Concord station (Massachusetts)

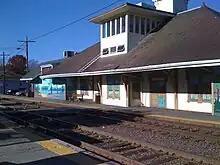
The original trackside windows and doors have been boarded up and replaced with painted-on copies. The structure on the roof was formerly a control tower.

Fitchburg Railroad service from Concord to Boston began in June 1844, and has continued since. When he lived at Walden Pond, Henry David Thoreau complained that the village's schedule was set by the times of arrivals and departures at the station. Although the Fitchburg Line went through a series of contractions due to funding issues in the 1960s and 1970s, service to Concord was never interrupted.